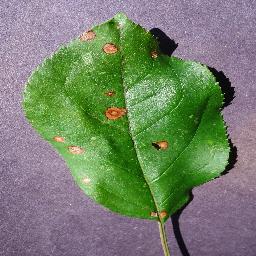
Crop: apple
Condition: black_rot